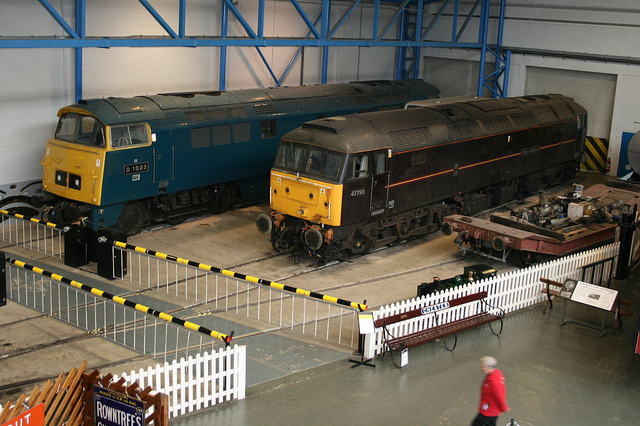
Two train engines parked next to each other in a  large warehouse.

This must be where they repair the train engines.

two trains are parked in a train depot